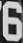
Number: 6